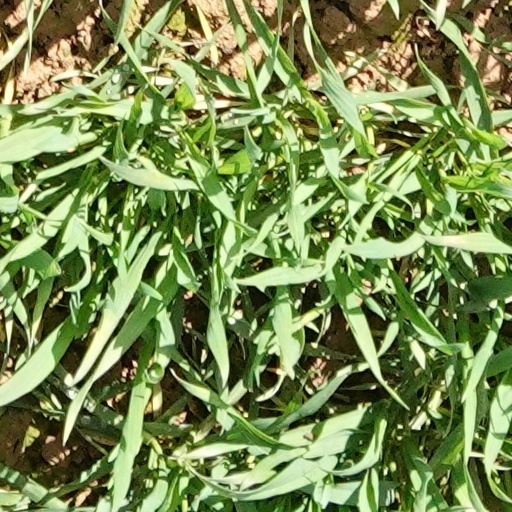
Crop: wheat